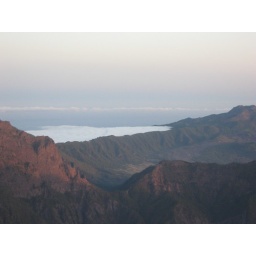
The high pressure system is preventing the clouds from moving over the mountain ranges in La Palma